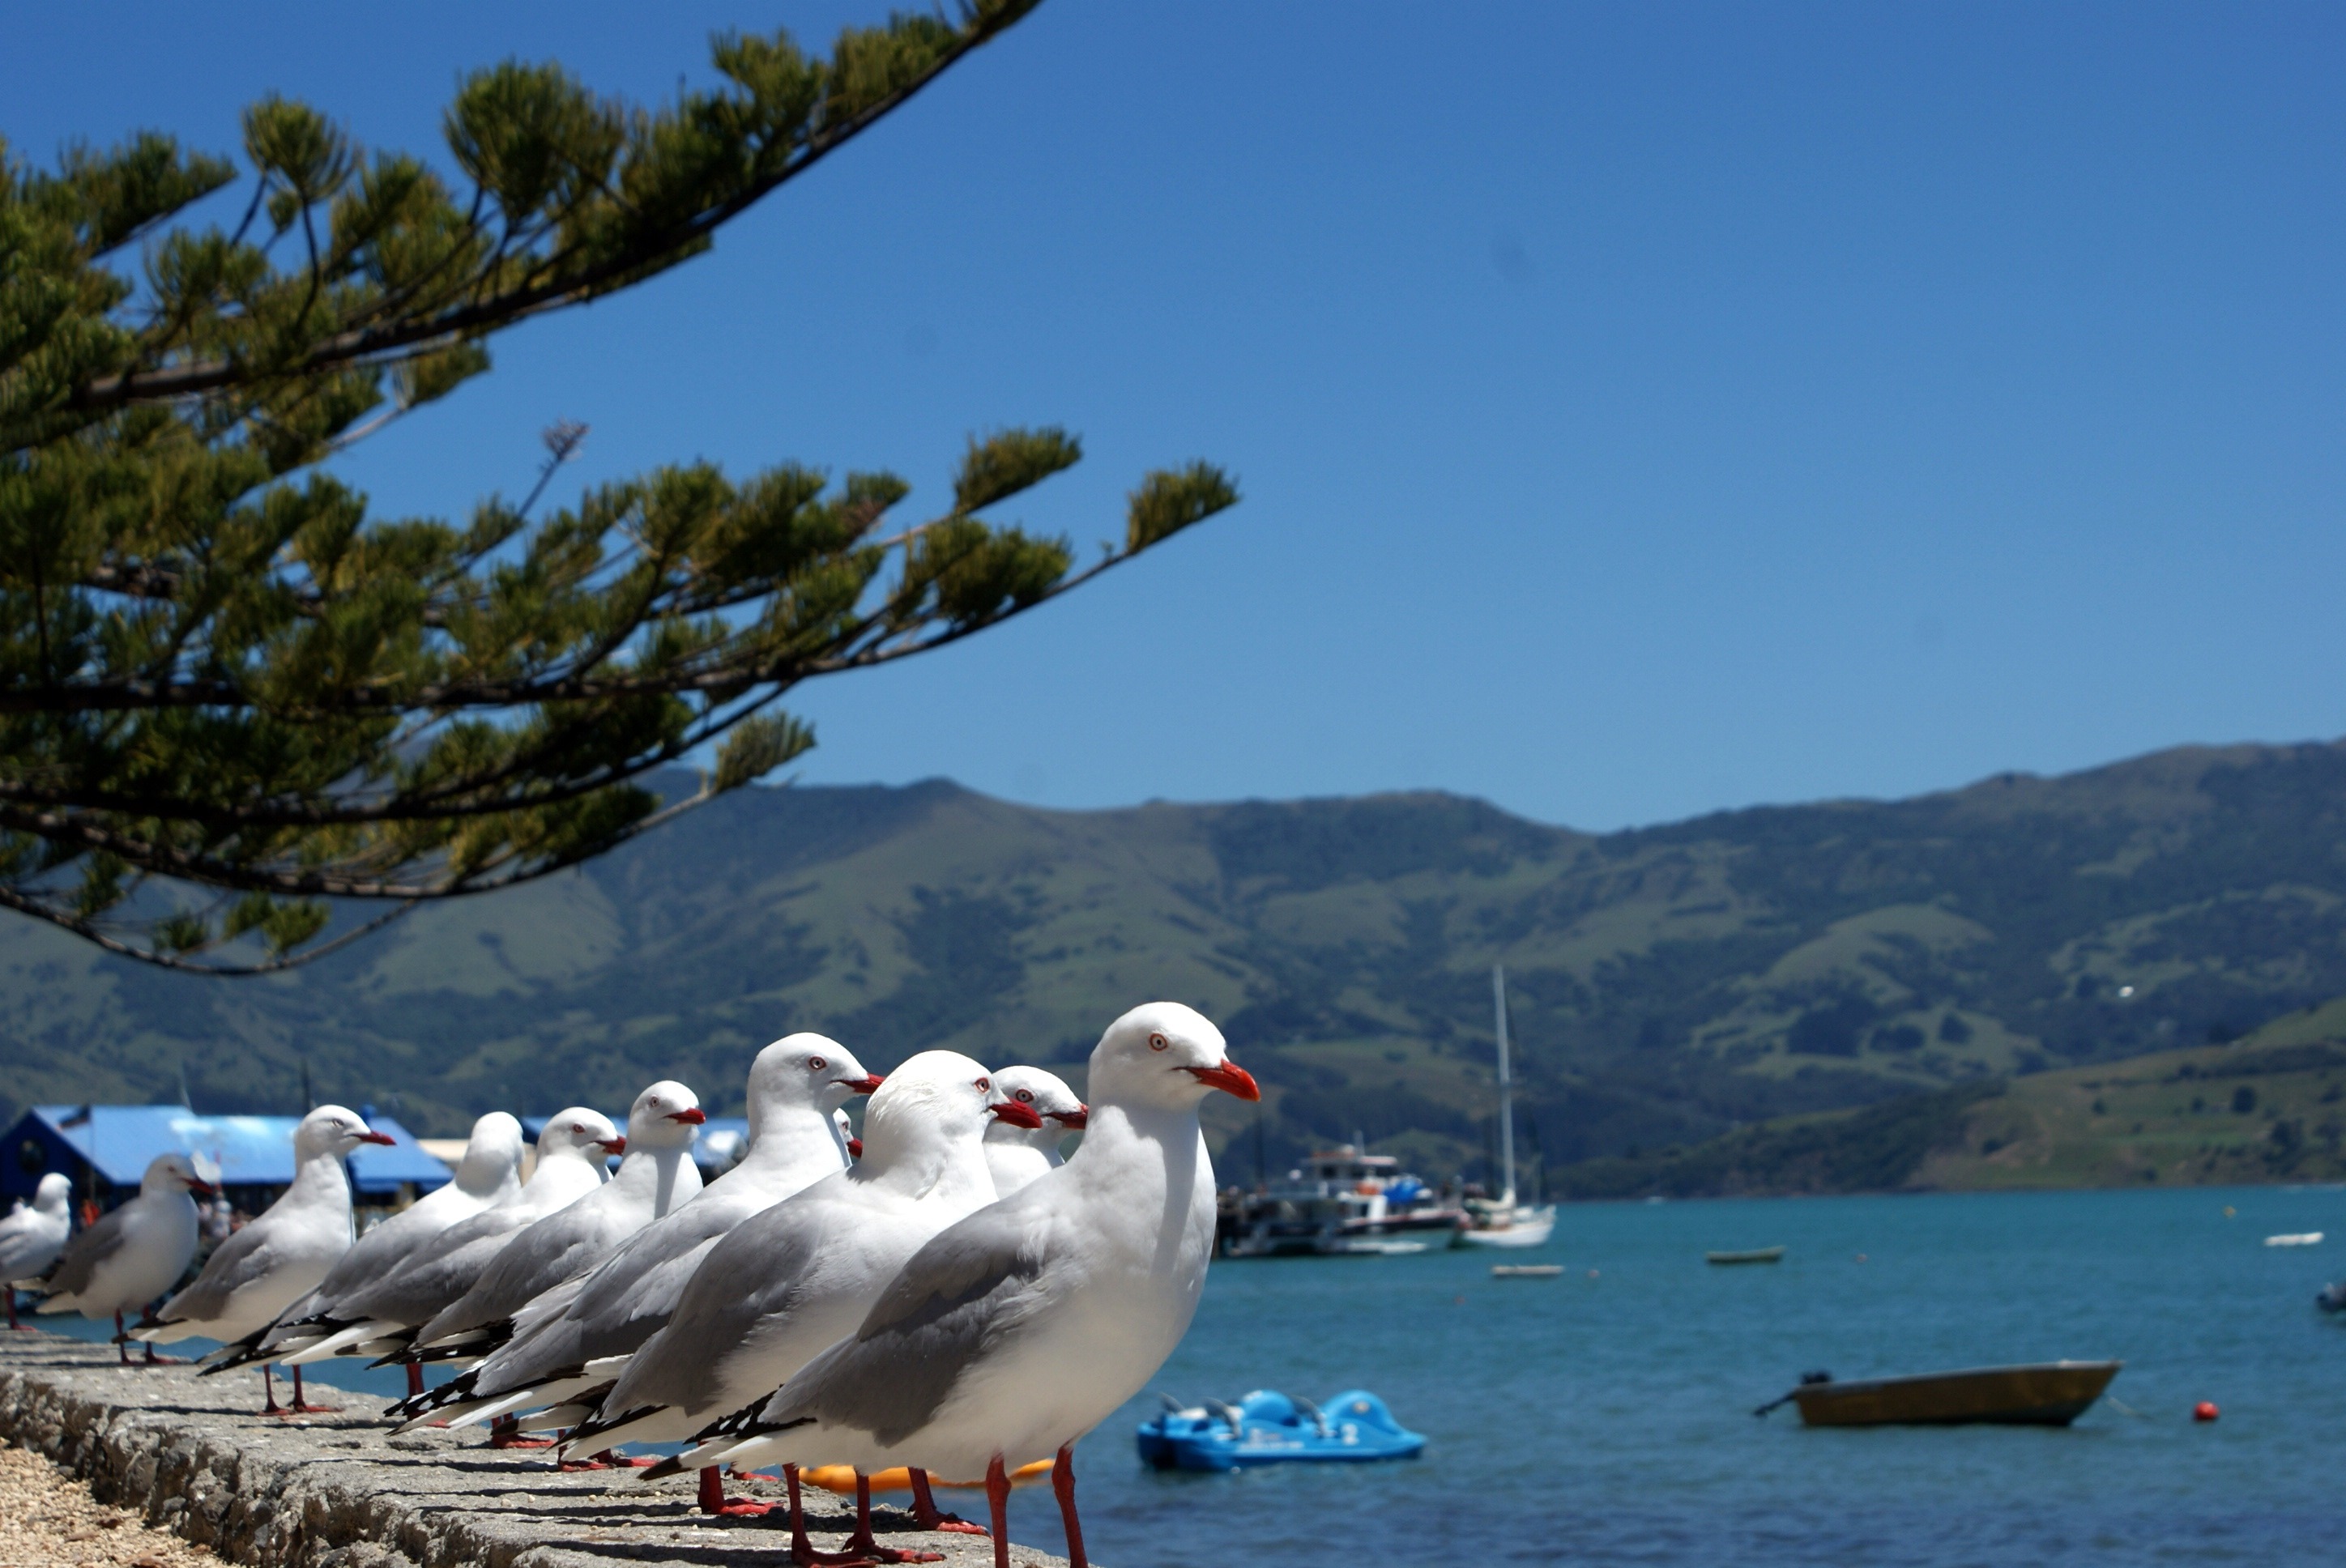
sea, bird, seabird, gull, blue, gulls, charadriiformes